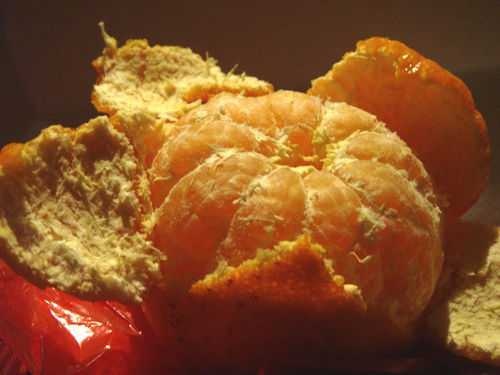
Label: Orange